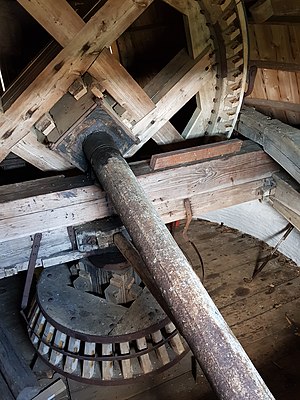
Møllehat / Hatloftet
Hatloftet i Sillerup Mølle. I midten af billedet vingeakslen, hvorpå det store hathjul er monteret (og uden på hatten, møllevingerne) og nederst krondrevet
Vingeaksel, krondrev &amp; hathjul
En møllehat er den drejelige del øverst på en hollandsk vindmølle. De fleste møllehatte er udformet som enten en robåd eller kuplet som et løg. Den er enten beklædt med pap eller spåntækket.